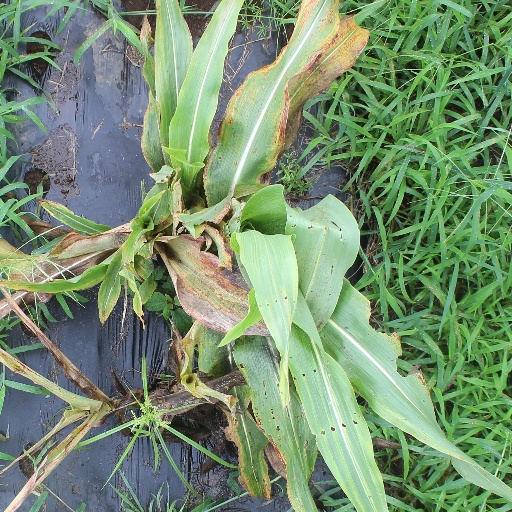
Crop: sorghum